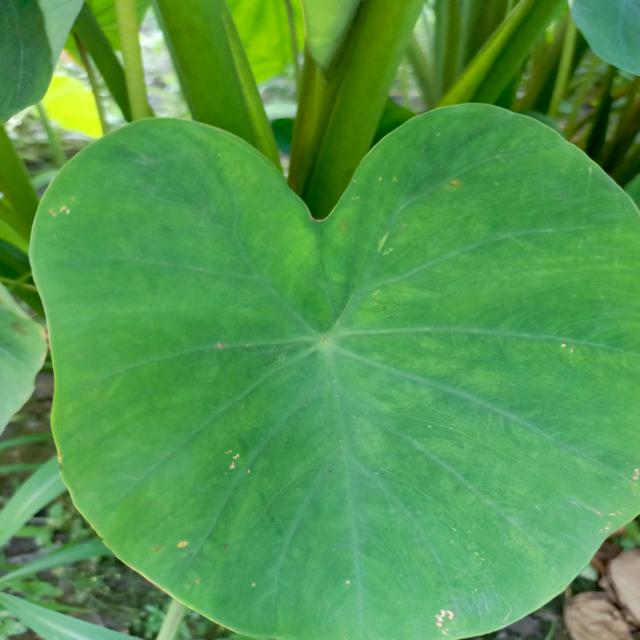
Label: Early_Blight